Daniel Escobar

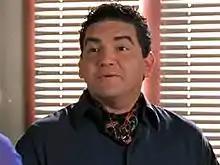
Escobar on "Lizzie McGuire"

Daniel Rene Escobar (April 9, 1964 – December 13, 2013) was an American actor known for playing Mr. Escobar, a teacher on the Disney Channel TV series, "Lizzie McGuire". His other television credits include "Charmed", "Curb Your Enthusiasm", "NYPD Blue", and "Malcolm in the Middle", amongst others. He died in a Los Angeles hospital on December 13, 2013, from complications resulting from diabetes; he was 49 years old.